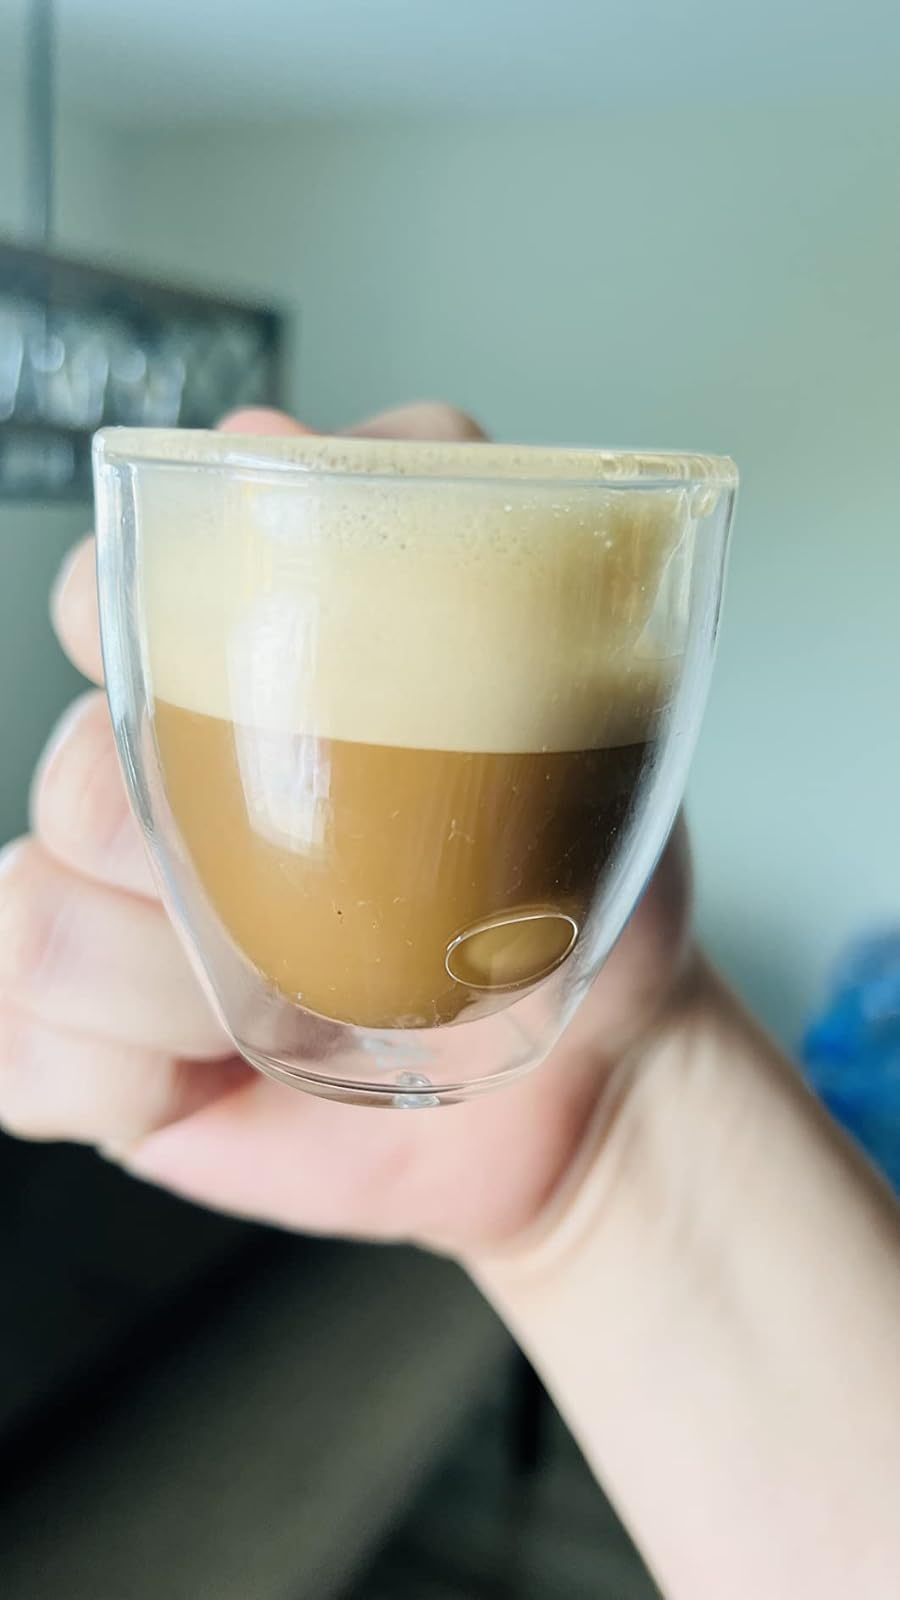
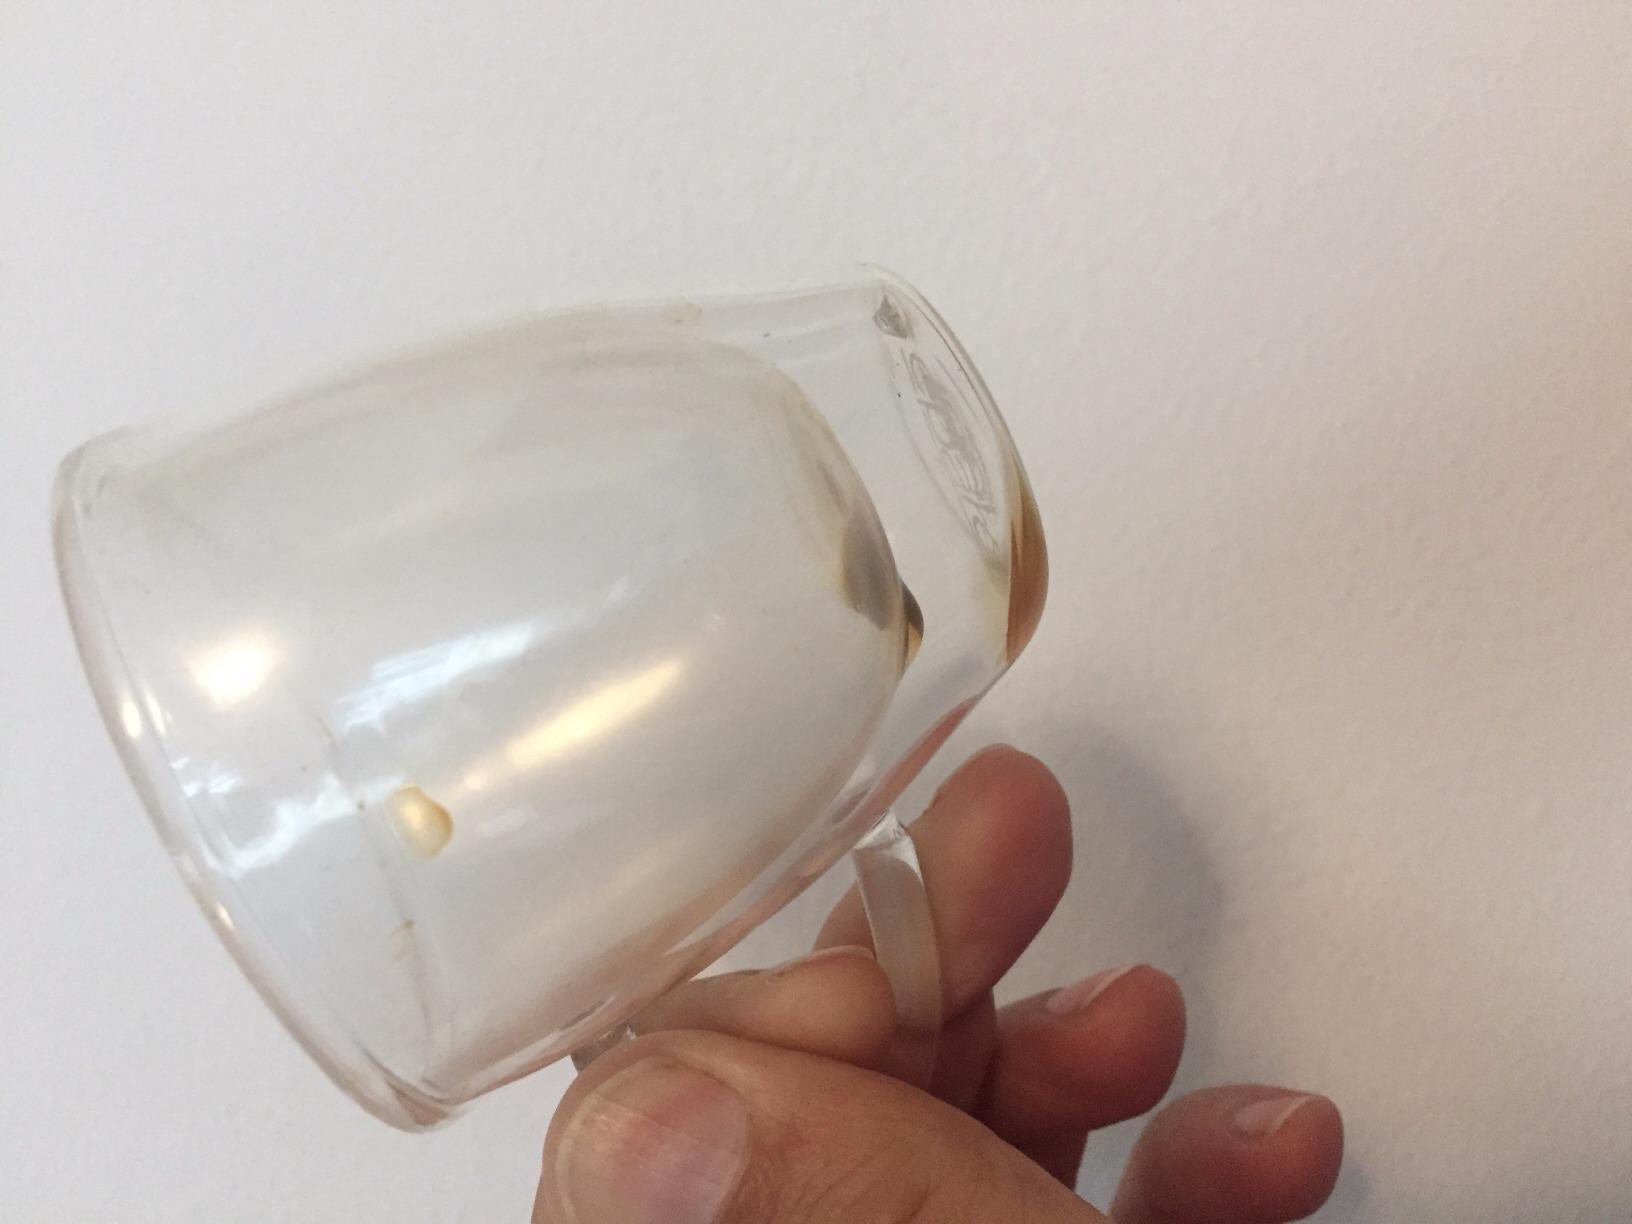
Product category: items_mug
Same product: yes